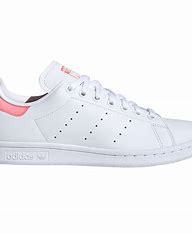
Brand: adidas
Model: originals Adidas Originals Stan Smith